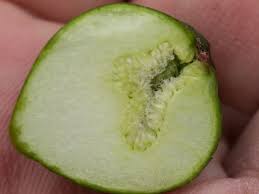
Label: trash